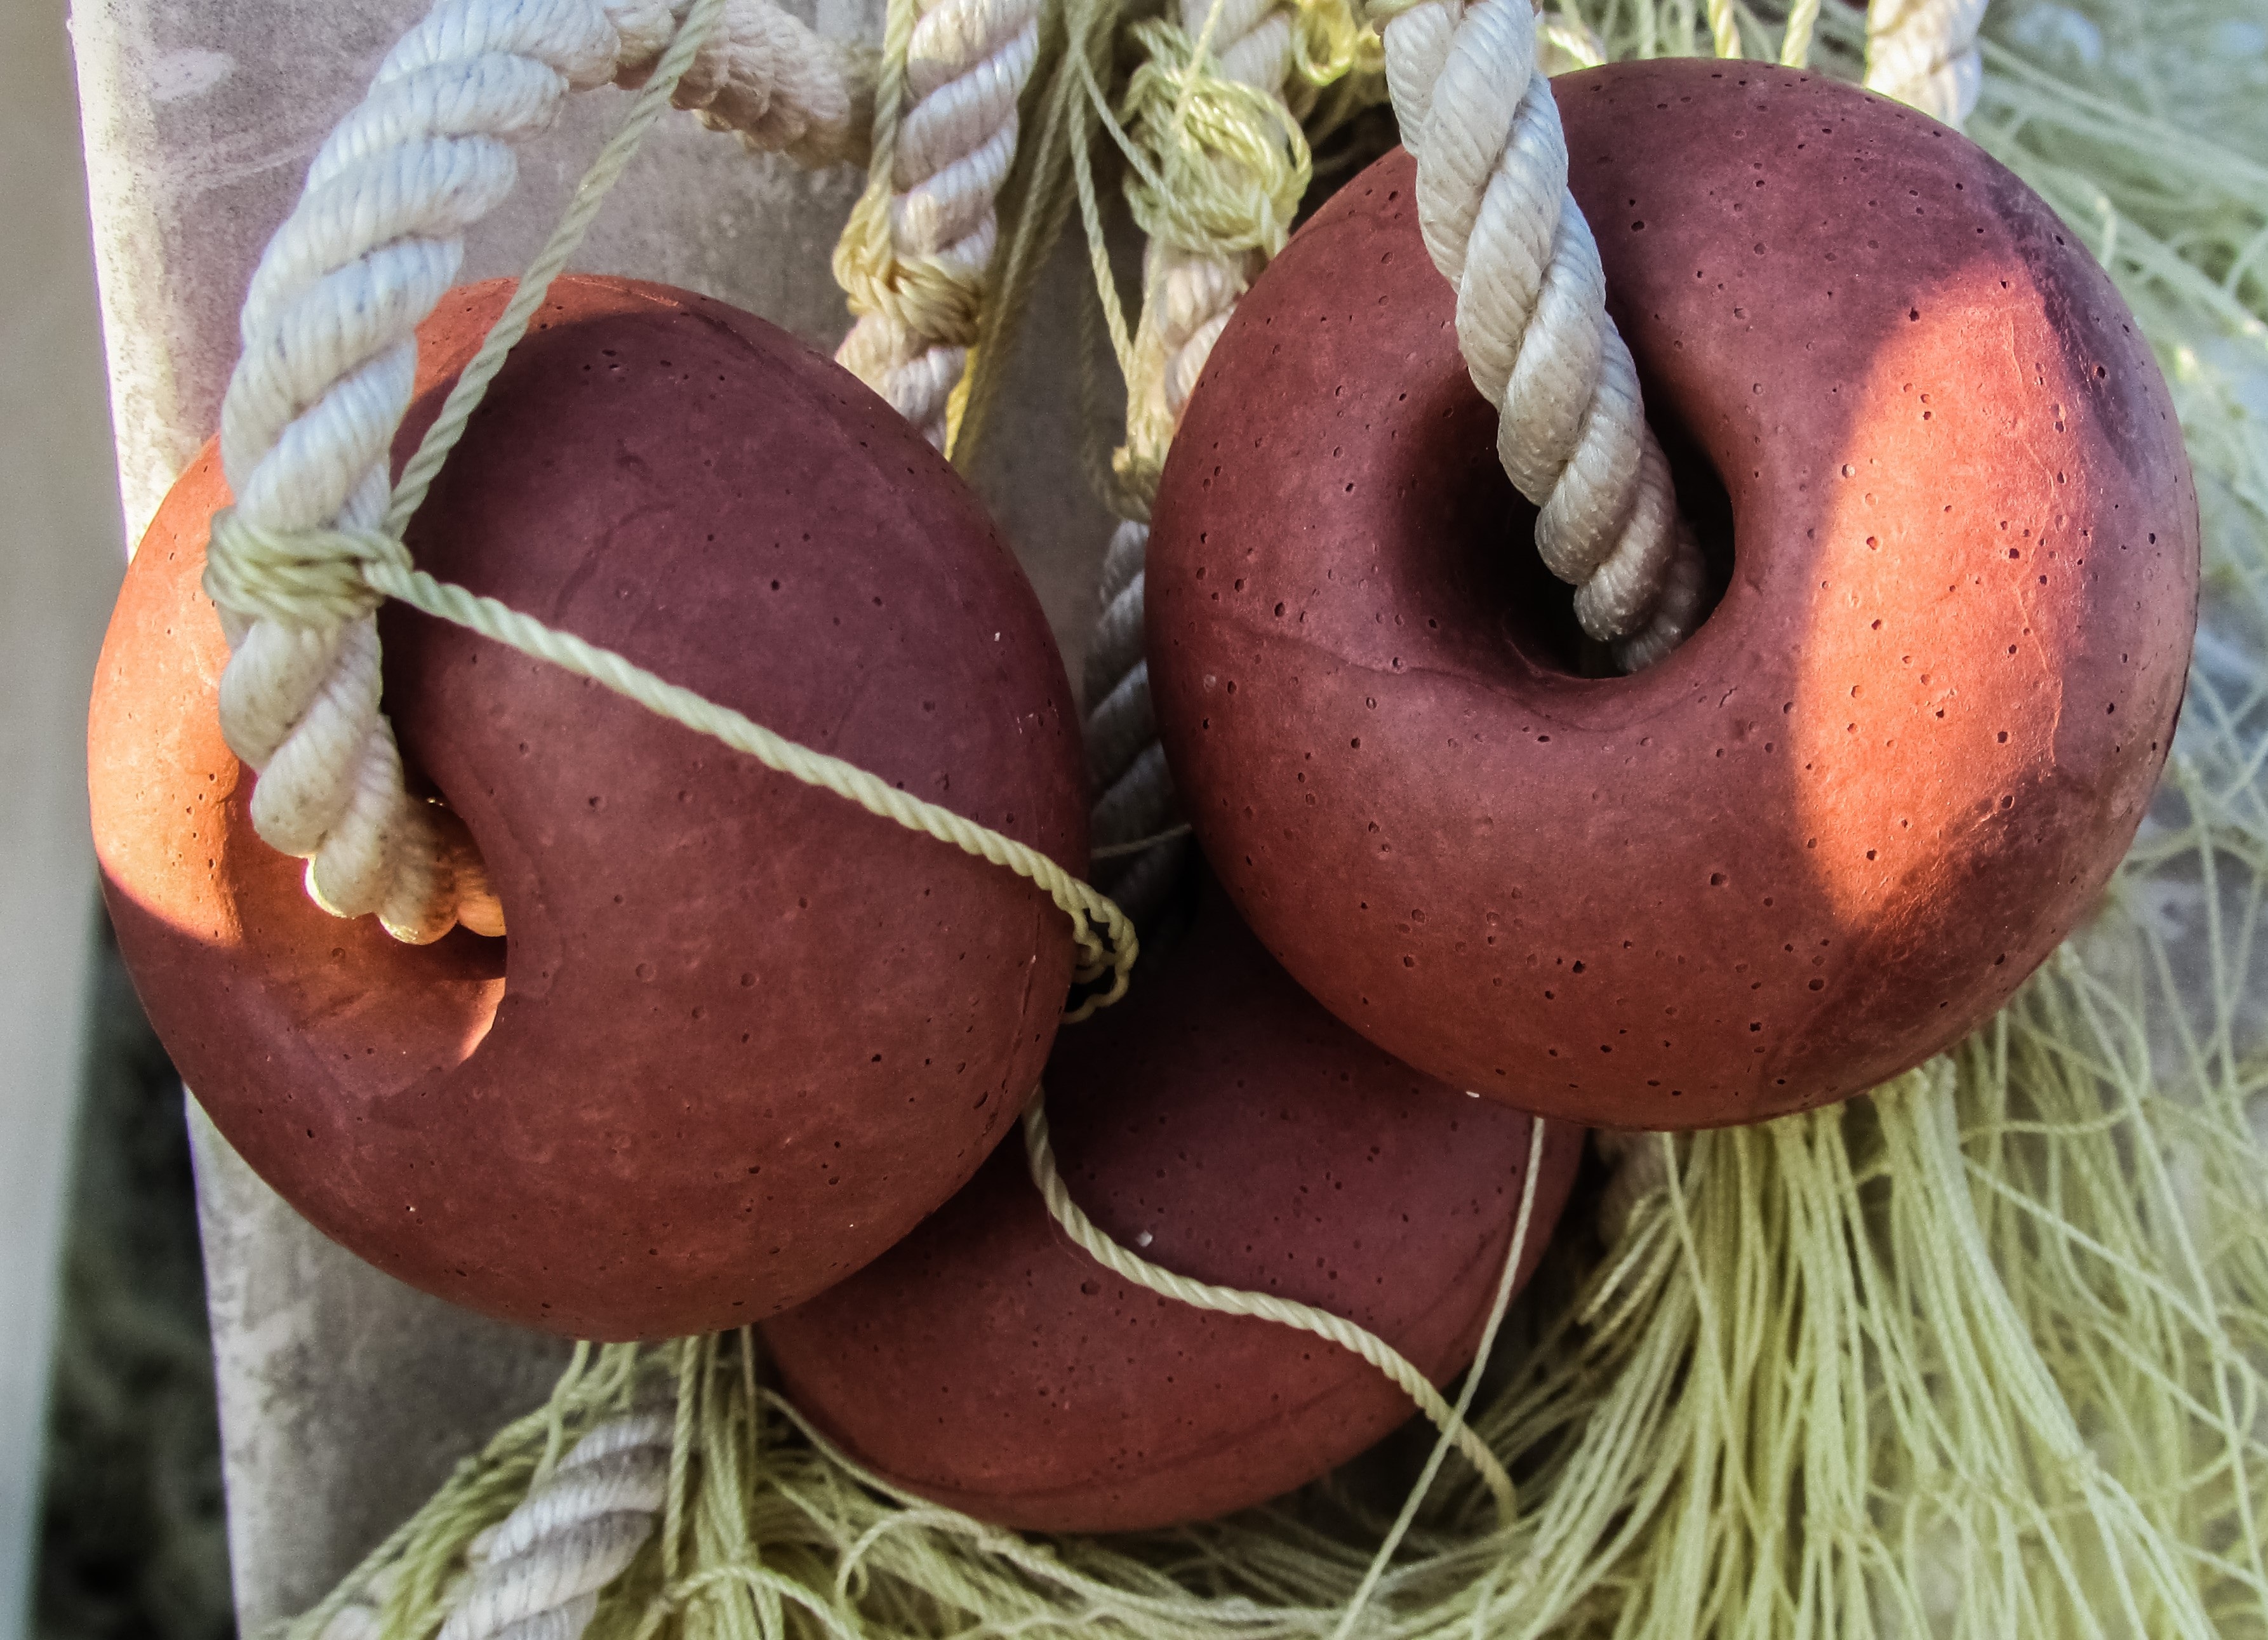
food, equipment, produce, vegetable, fishing, coconut, floater, fishing net